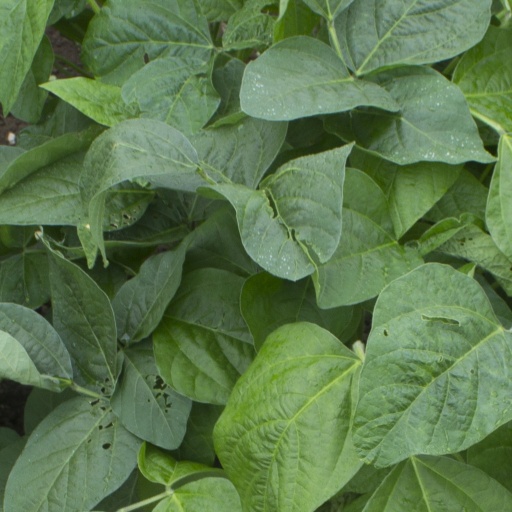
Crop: soybean